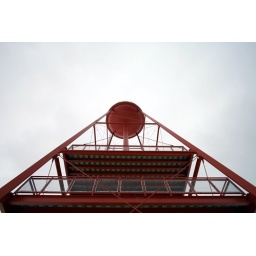
December 22, 2009 - Former Lazarus Warehouse water tower in the Scioto Audubon Metro Park in Columbus Ohio.